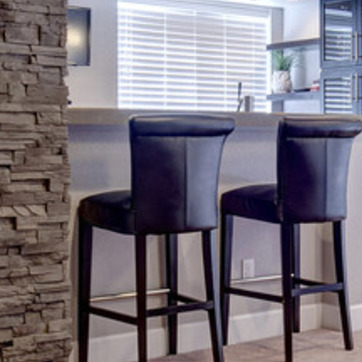
Material: leather